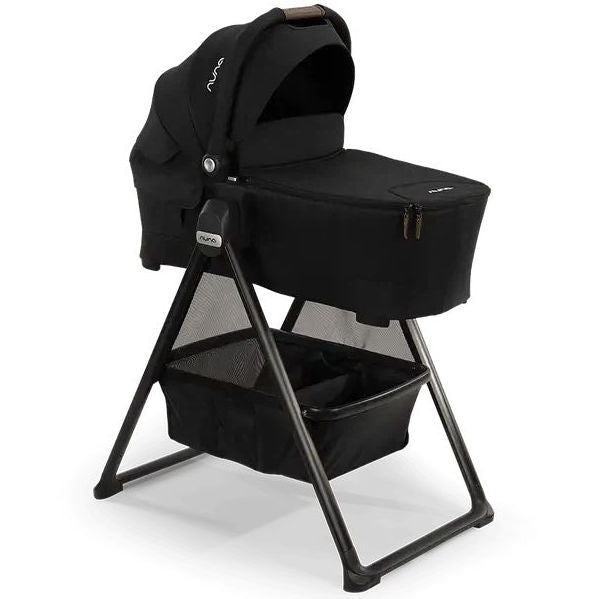
Nuna SWIV & TRIV Bassinet + Stand
Announcing the newest member of the Nuna family—the SWIV & TRIV bassinet + stand! This infant bassinet with a one-hand release offers lie-flat comfort on a stroller or at home on the included base, and a compact fold for hassle-free storing. Compatible with all TRIV™ series strollers. Bassinet features Connects easily and securely to all TRIV series strollers Iconic Sky drape™ pulls down smoothly and attaches quietly with magnets Water-repellent, UPF 50+ canopy is extendable and features a flip-out eyeshade Mesh ventilation panels to check on the baby and provide air circulation Hidden storage compartment for extra essentials Compact, flat fold for hassle-free travels and space-saving stowaways Top cover and seat pad zip off for quick and effortless removal The mattress cover, top cover, and liner are machine washable GOTS certified organic cotton mattress cover Stand features Easily connects to the SWIV & TRIV bassinet—no adapter needed Folds and unfolds with one hand Spacious storage basket Lightweight aluminum design
Brand: Nuna
Category: Furniture > Baby & Toddler Furniture > Bassinets & Cradles > Folding Bassinets